Sky position (RA, Dec in degrees): 201.689, 20.344
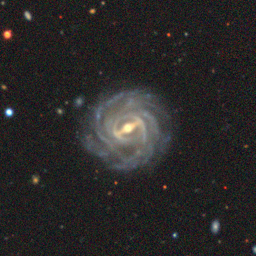
Galaxy morphology: Barred Spiral Galaxies